Business action on climate change

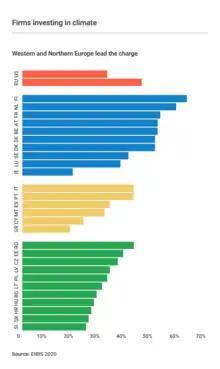
The European Investment Bank's Investment Survey also found that Western and Northern European firms are more likely to invest in climate mitigation.

Business action on climate change is a topic which since 2000 includes a range of activities relating to climate change, and to influencing political decisions on climate change-related regulation, such as the Kyoto Protocol. Major multinationals have played and to some extent continue to play a significant role in the politics of climate change, especially in the United States, through lobbying of government and funding of climate change deniers. Business also plays a key role in the mitigation of climate change, through decisions to invest in researching and implementing new energy technologies and energy efficiency measures.